Thoicha

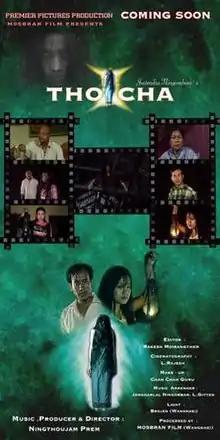
Theatrical release poster

Thoicha is a 2010 dark fantasy Manipuri film produced and directed by Ningthoujam Prem. The film features Leishangthem Tonthoingambi Devi as the titular protagonist and Hamom Sadananda in the lead roles. Its second and third installments "Thoicha 2" and "Thoicha 3" were released in 2013 and 2017 respectively.